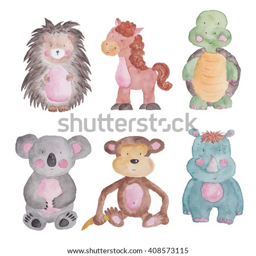
animals baby set watercolor illustrations isolated on the white